Question: What color is the door?
Tambaya: Menene launin ƙofar?
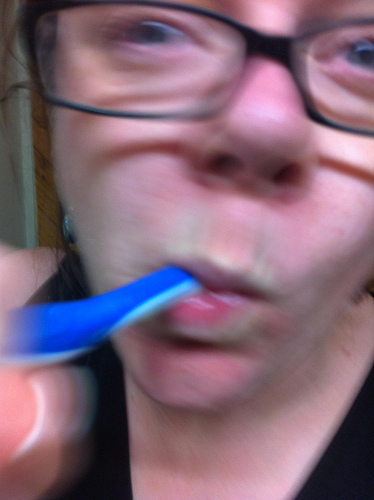
Answer: Brown.
Amsa: Ruwan ƙasa.